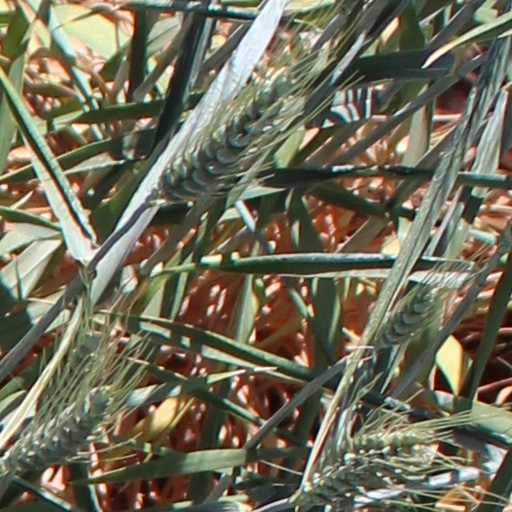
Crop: wheat